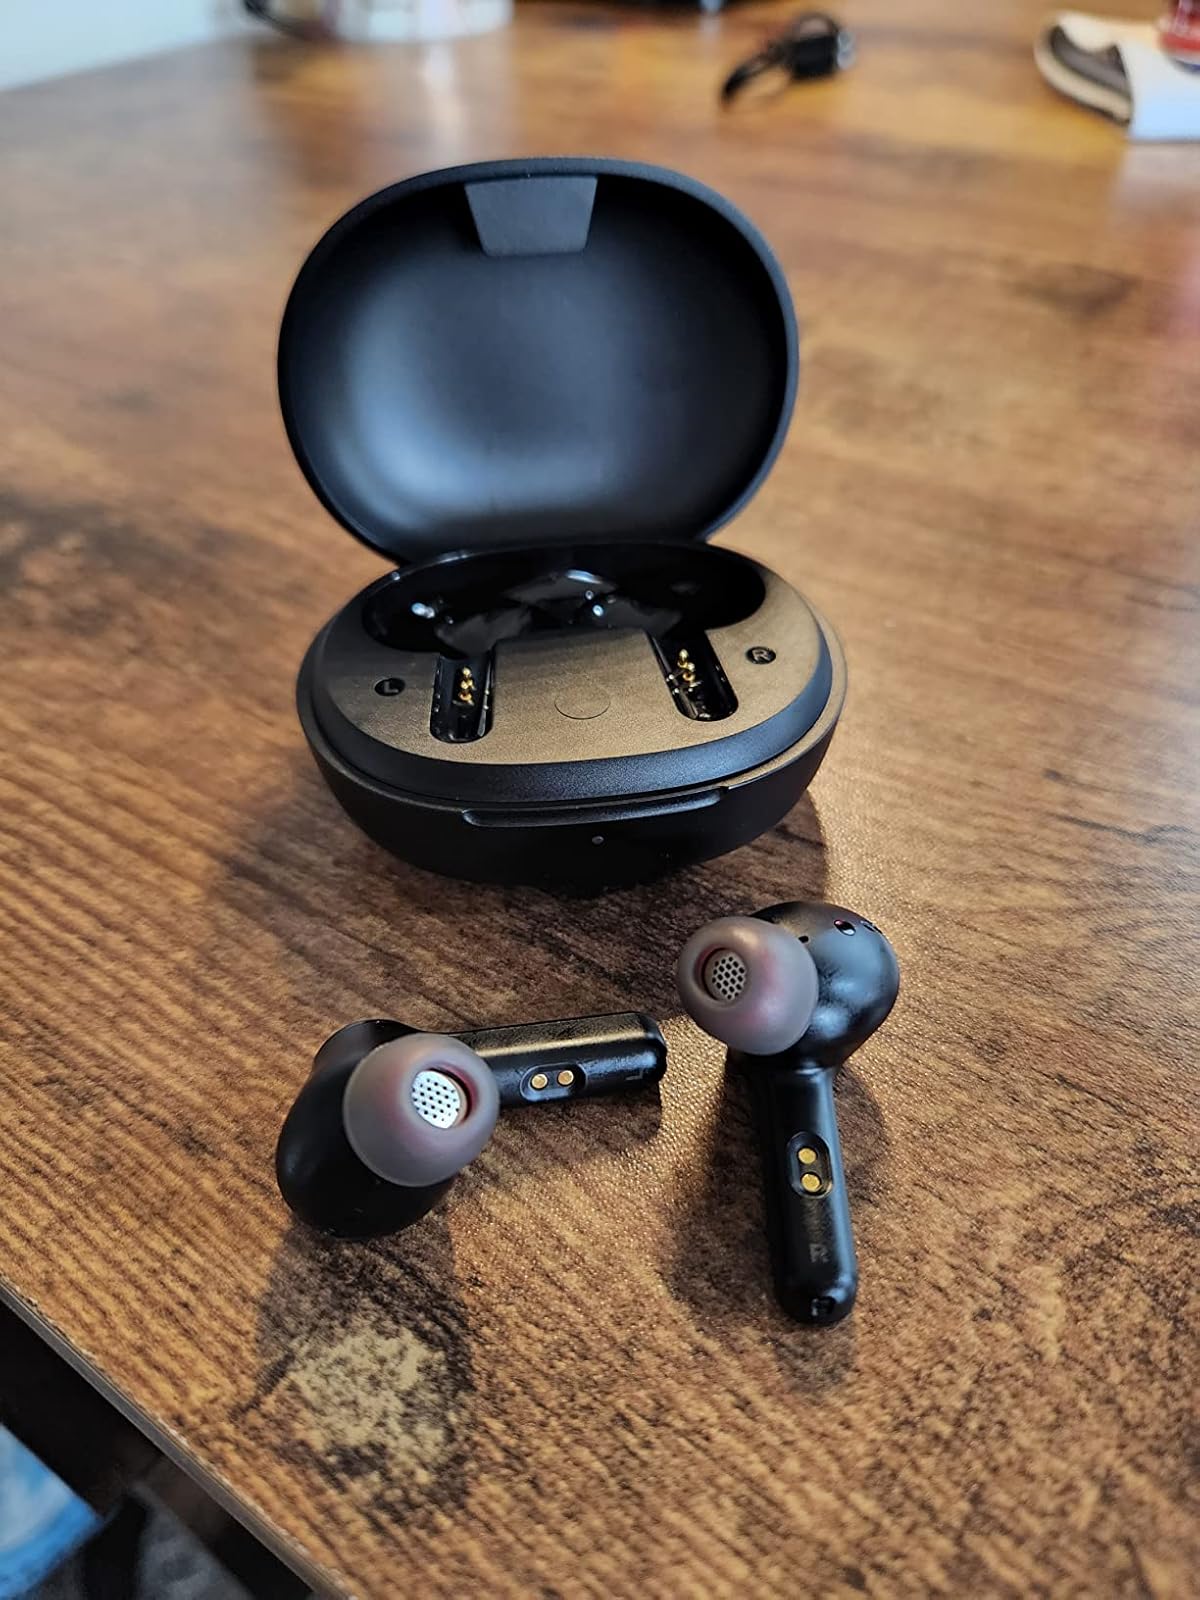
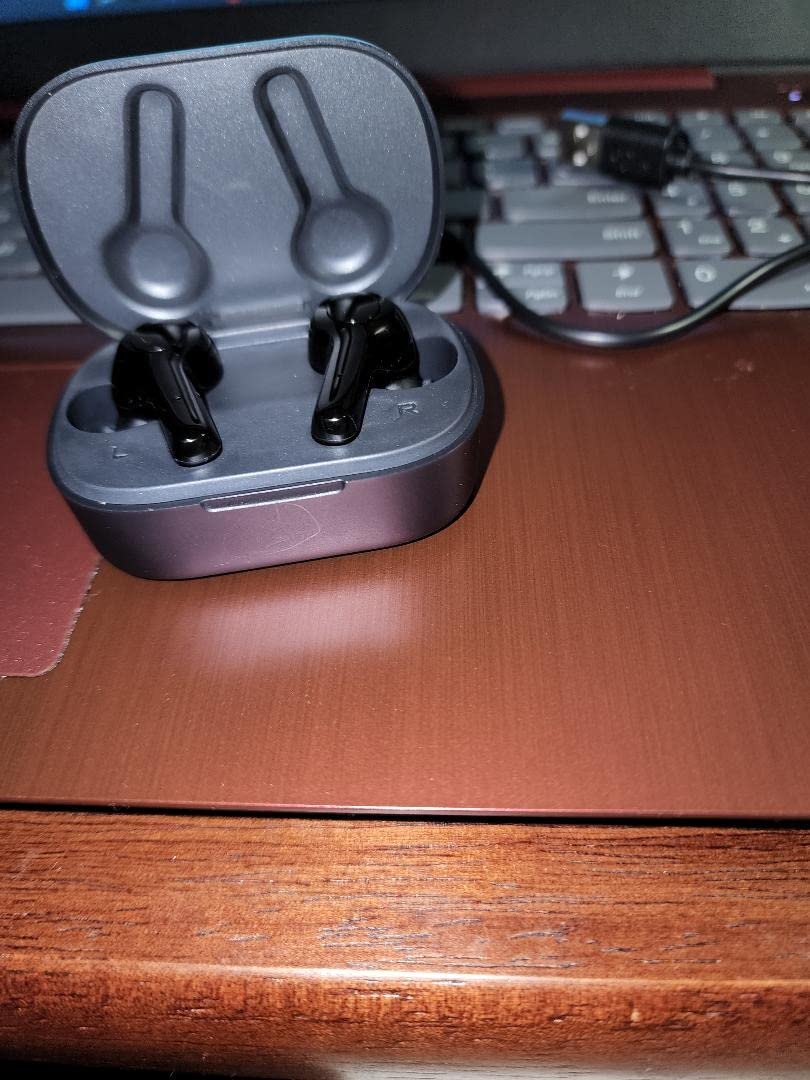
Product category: earbuds
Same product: no